Dragnet Patrol

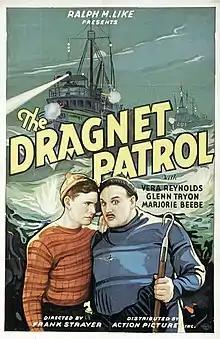
Poster for the film

Dragnet Patrol is a 1931 American Pre-Code melodrama film directed by Frank R. Strayer from a script by W. Scott Darling. The film stars Glenn Tryon, Vera Reynolds, and Marjorie Beebe, and was released by Action Pictures on December 15, 1931.